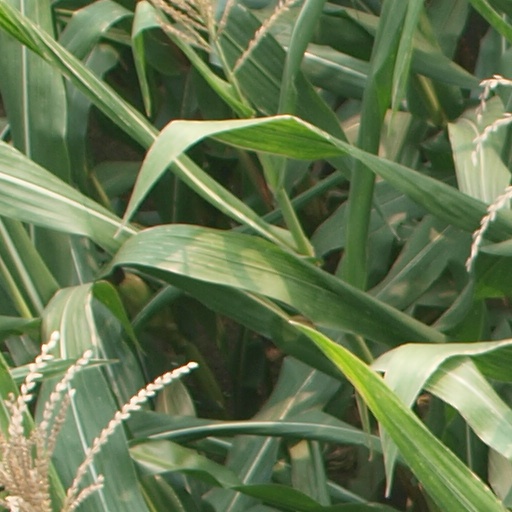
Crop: maize; corn